Byron Wesley

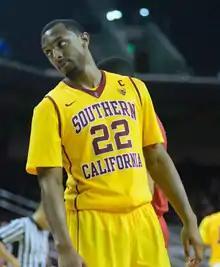
Wesley playing for USC in February 2014

Byron Keith Wesley (born December 26, 1992) is an American professional basketball player for Bishrelt Metal of The League. He played college basketball for USC and Gonzaga.